Sleeping car

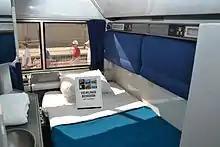
Bedroom of Amtrak Viewliner sleeping car in 2014

CFR today prefers operating more couchettes than sleeping cars in its trains, a practice used in Italy and Austria, adopted by the CFR in the early 2010s, thus enabling it to increase the capacity on sleeping trains. The sleeping cars of the CFR in the 1990s consisted of Bautzen and Görlitz-made sleeping cars, standard in the Eastern Bloc. They were replaced by Grivița-made WLABmee 71-70 and Hansa-made WLABmee 71–31, bought second-hand from Deutsche Bahn. The most recent sleeping cars are the WLABmee 70-91 made by Astra Arad, which is the same type used by Astra Rail (although the liveries differ), starting from 2014, 2 of the WLABmee 71-70 cars were refurbished, but no other examples have received the same treatment. Other examples that have been withdrawn since were second-hand examples of the TEN MU and T2S types.